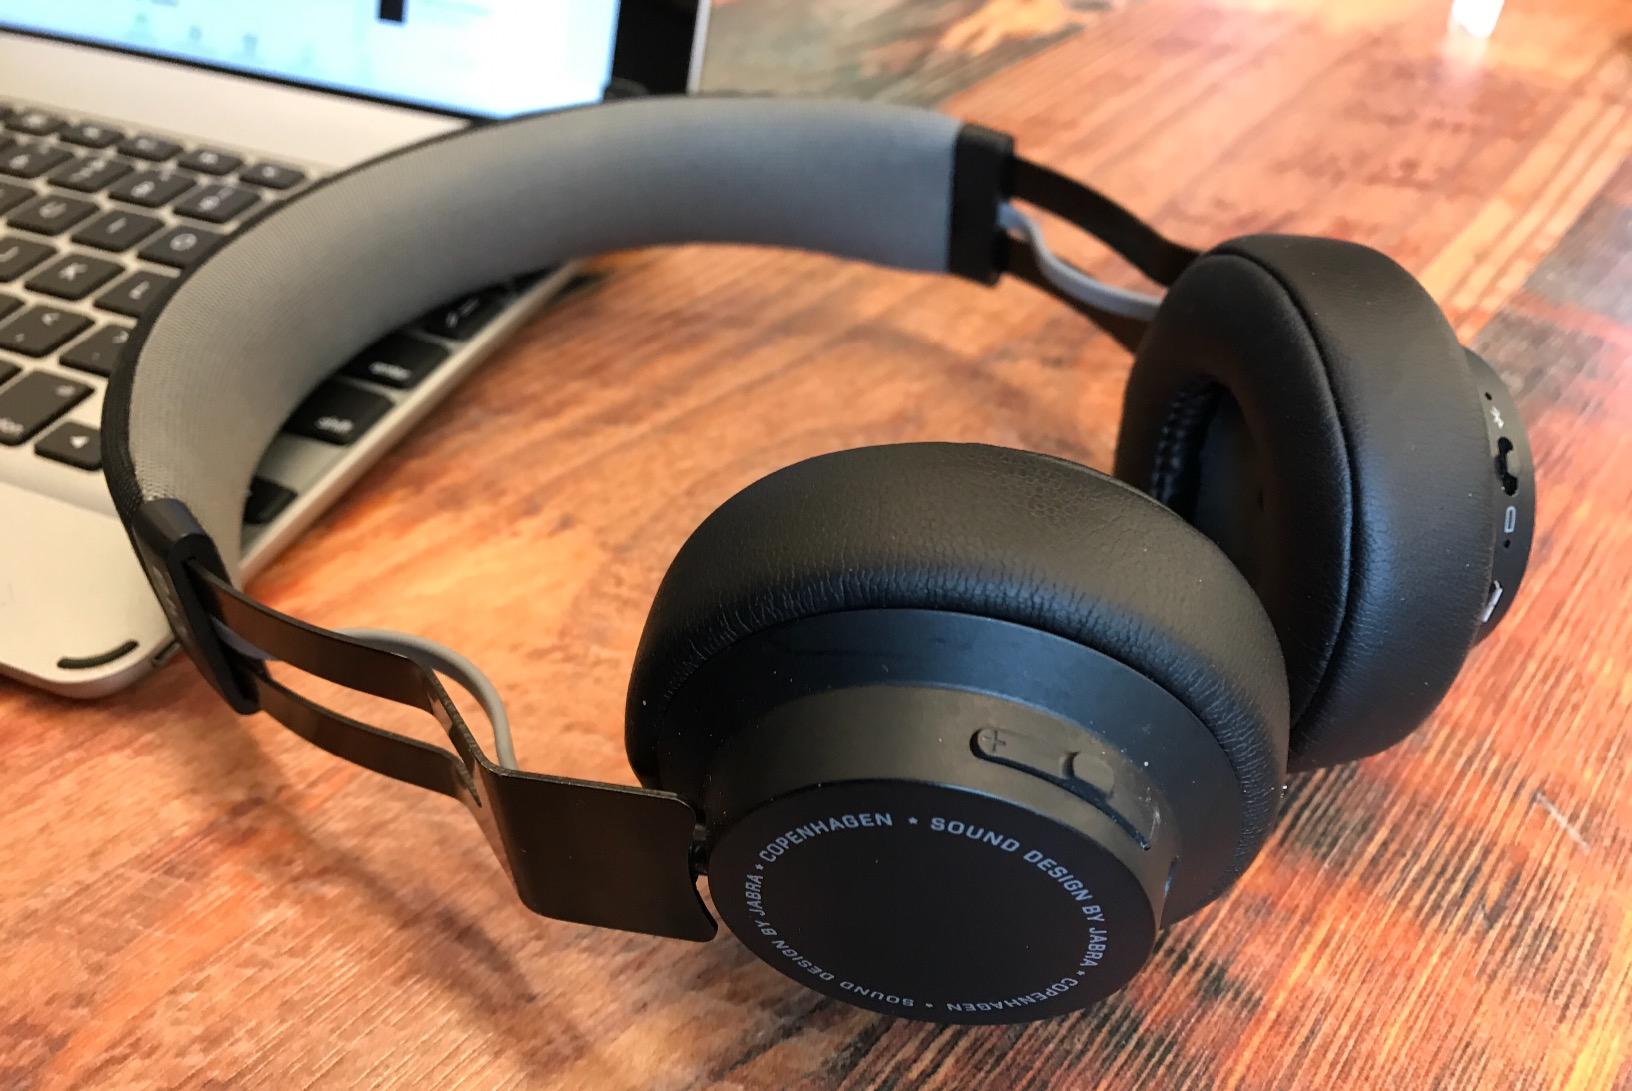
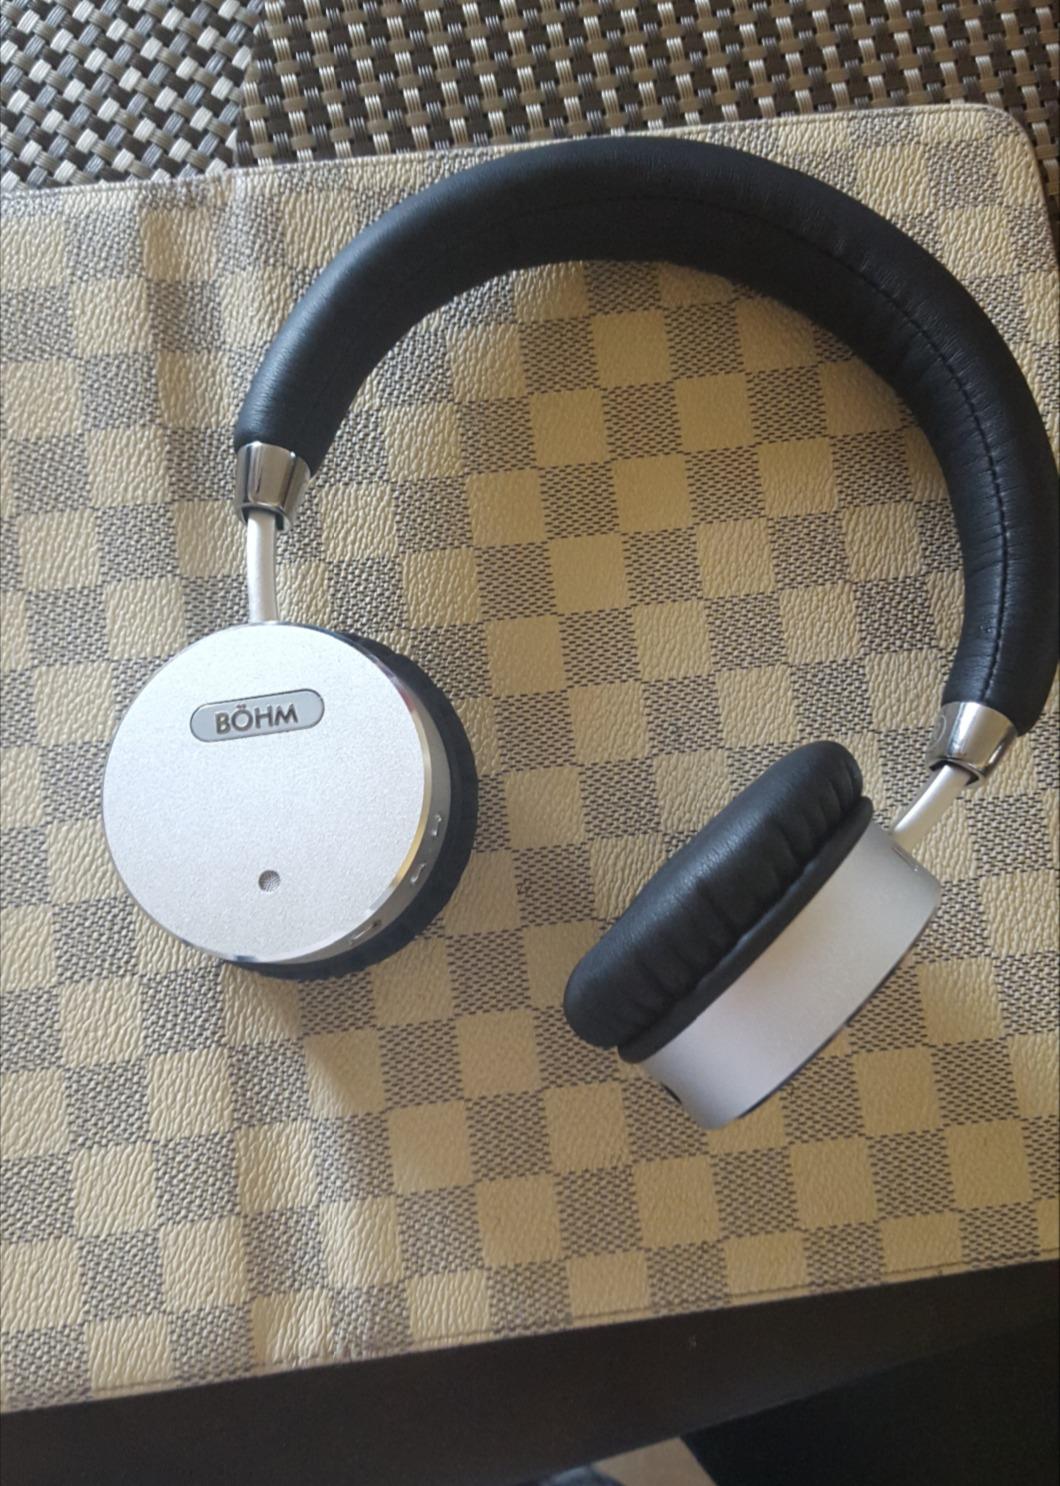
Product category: headphones
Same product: no